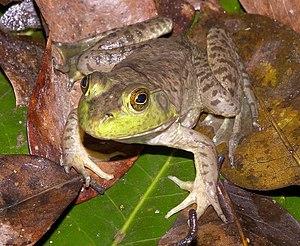
Le parc national de Grand Teton, ou Grand Teton National Park en anglais, est un parc national américain situé au nord-ouest de l'État du Wyoming, aux États-Unis.